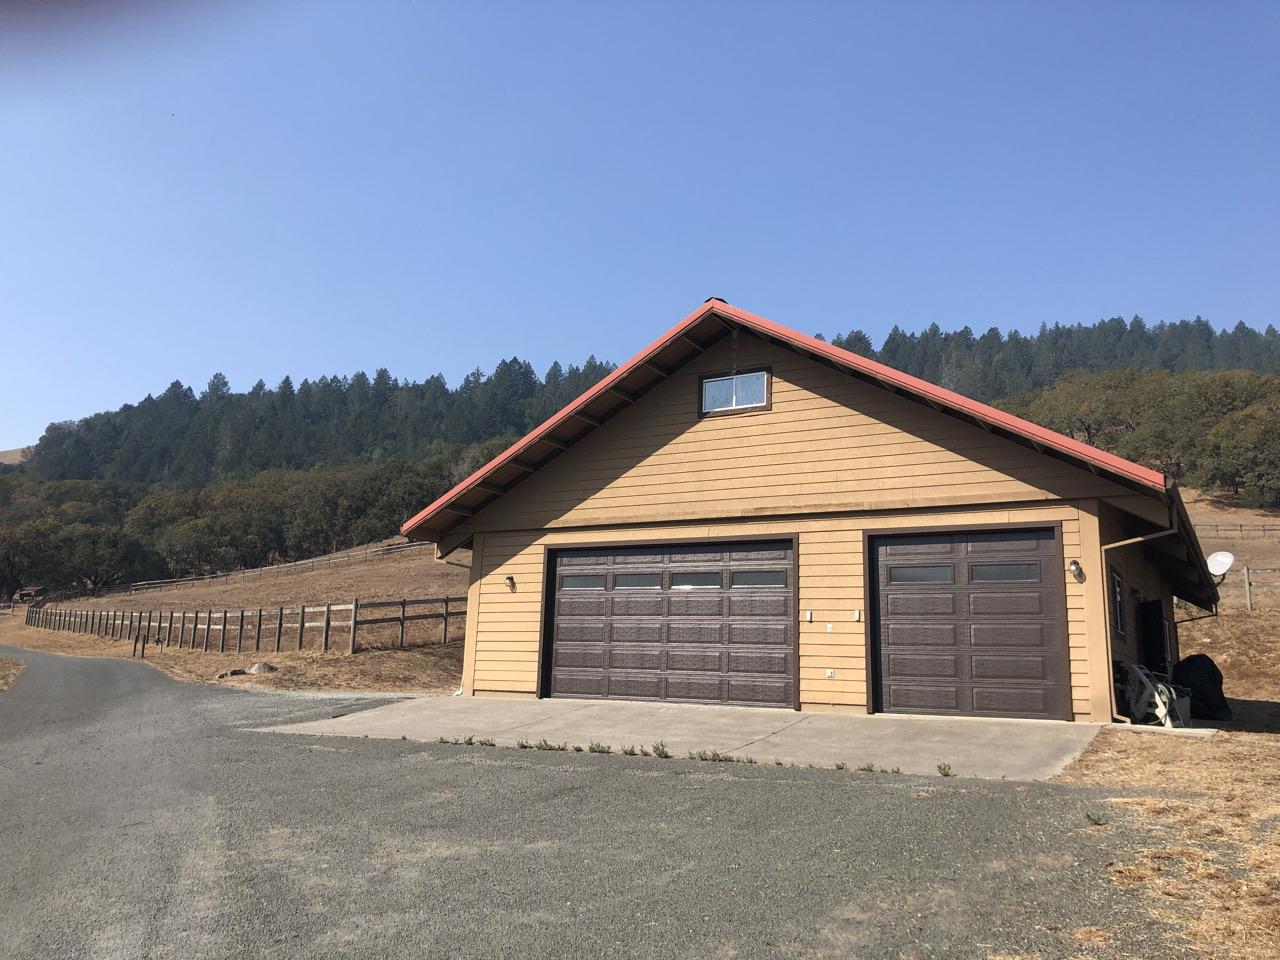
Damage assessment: no_damage